Oru Kanniyum Moonu Kalavaanikalum

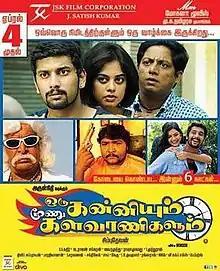

1 Kanniyum 3 Kalavaanikalum is a 2014 Indian Tamil-language magic realism comedy film written and directed by Chimbu Deven, starring Arulnithi, Bindu Madhavi, Ashrita Shetty and Bagavathi Perumal. The music comprises three tracks composed by Sankaran Natarajan, while S. R. Kathir handles the camera. The film was shot in Chennai, in and around Saidapet, Anna Nagar, Besant Nagar and Royapuram. The theme of this film was inspired by the 1998 film "Run Lola Run", which Chimbudevan acknowledges in the end credits.